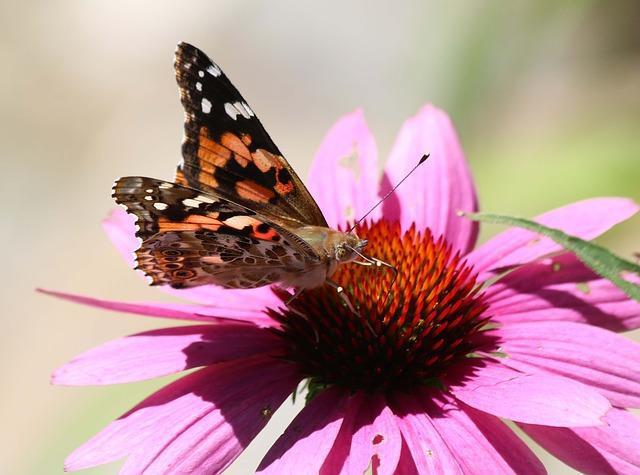
butterfly